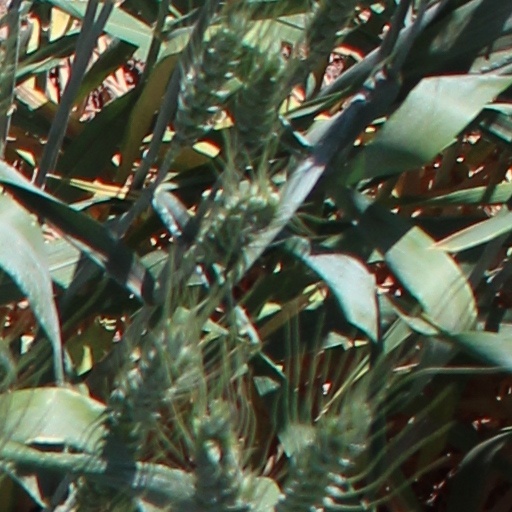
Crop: wheat